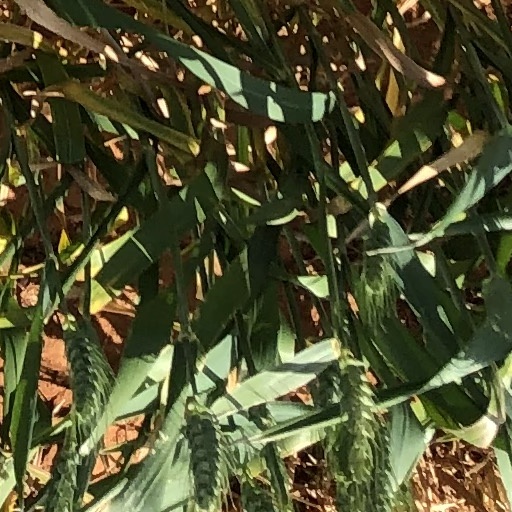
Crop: wheat